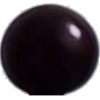
Label: Cherry Wax Black 1